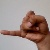
The image shows a hand gesture representing the letter 'J' in Indian Sign Language.